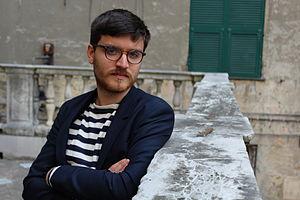
Leonardo Caffo, né le 22 novembre 1988 à Catania en Italie, est un philosophe, journaliste et écrivain italien.